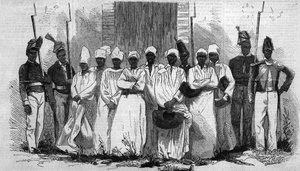
"Le Vaudou haïtien est une forme de syncrétisme basé sur le Vaudou Ouest-africain, pratiqué principalement en Haïti et par la diaspora haïtienne. Les pratiquants sont appelés ""vaudouisants"" ou ""serviteurs des esprits"".